Gibson ES-335

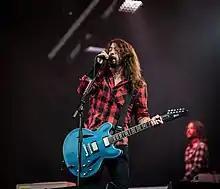
Dave Grohl displaying his signature Gibson DG-335 guitar, a custom model based on the 1964-1971 Gibson Trini Lopez Standard.

The best-known user of the ES-355 is probably B.B. King, whose trademark guitar, Lucille, was the basis for a 1981 signature model. It has the optional stereo wiring and Varitone circuitry as standard. It differs from the ES-355 by having a maple neck instead of mahogany, the name "Lucille" on the headstock, and the lack of an F-hole on its top.